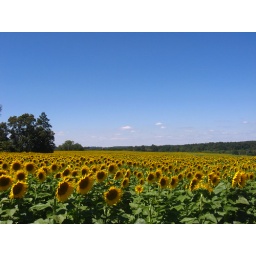
At a field near our house